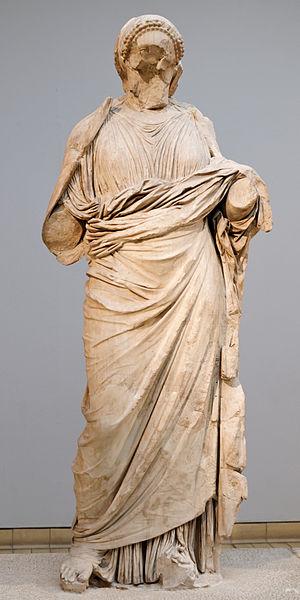
Statue colossale d'une femme, traditionnellement identifié comme Artémisia, épouse de Mausole de Carie. Provenance